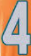
Number: 4